Staircase timer

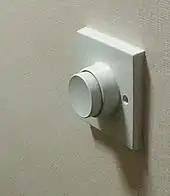
Typical UK pneumatic delay pushbutton switch

A staircase timer is an electrical switch used to control lighting on a staircase, corridor or lobby. A single action turns on the lights and they remain on for long enough to ascend or descend the stairs. The lights then turn themselves off automatically.